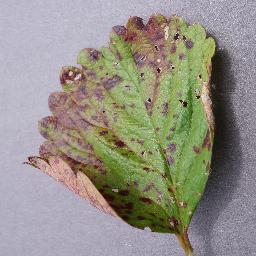
Label: Strawberry___Leaf_scorch